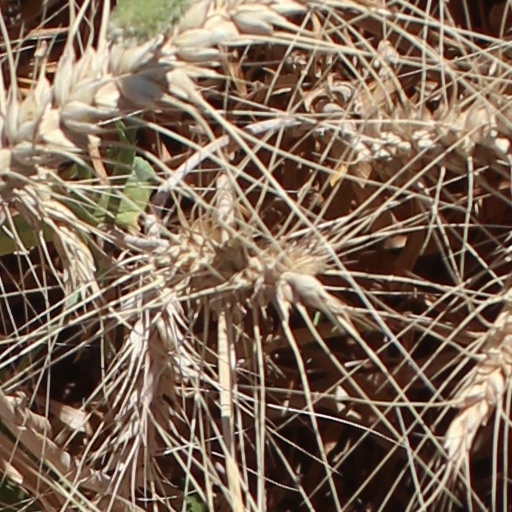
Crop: wheat